Javed Iqbal (judge, born 1924)

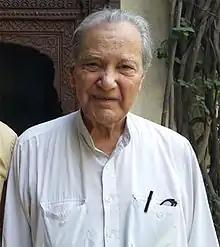
Iqbal in 2014

Javed Iqbal (Urdu: ‎; 5 October 1924 – 3 October 2015) was a Pakistani philosopher and senior justice of the Supreme Court of Pakistan. He was internationally known for his acclaimed publications on philosophy of law and modern Islamic philosophy in international and national journals.